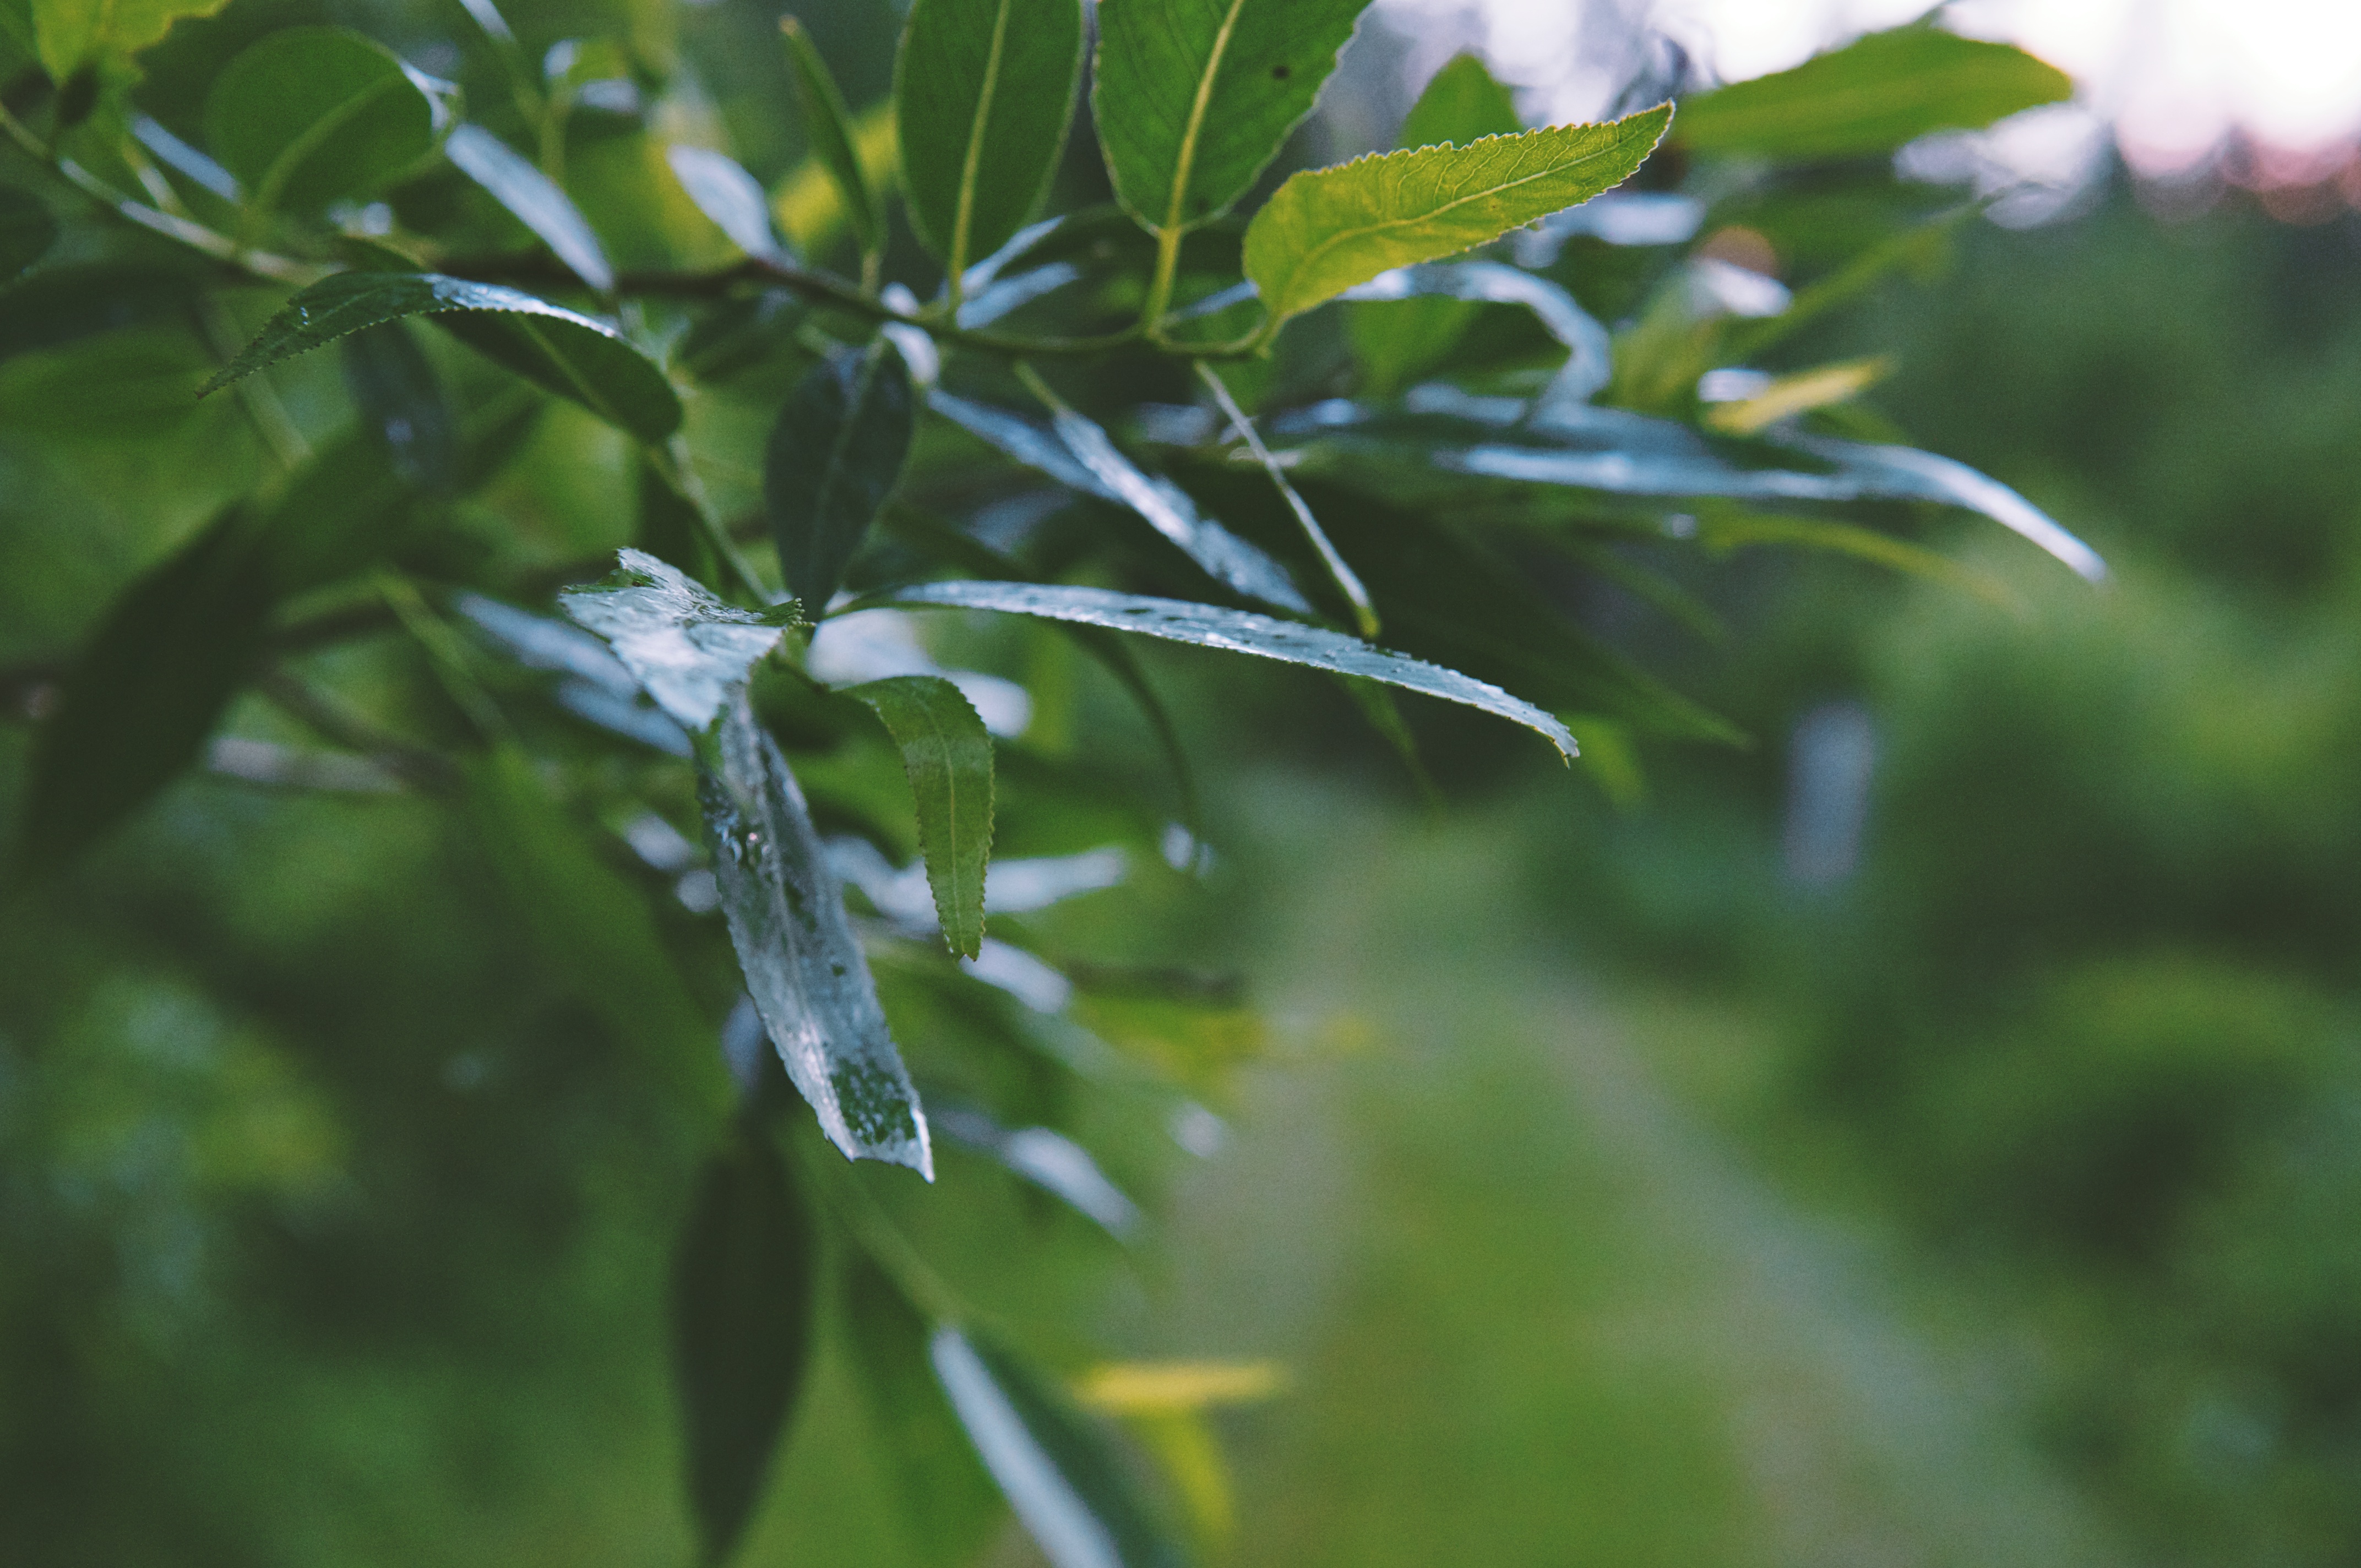
tree, nature, grass, branch, plant, leaf, flower, green, herb, produce, botany, flora, wildflower, shrub, flowering plant, grass family, plant stem, woody plant, land plant